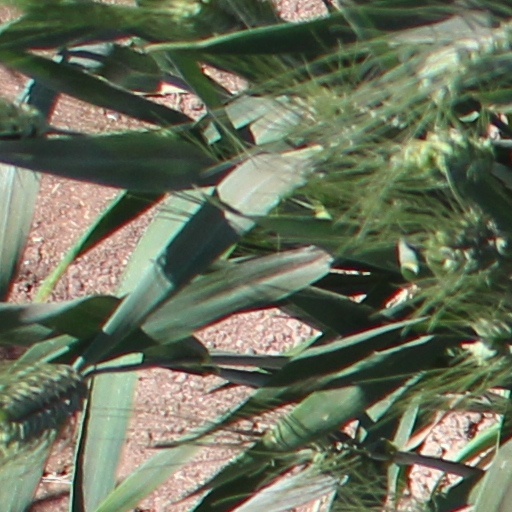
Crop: wheat